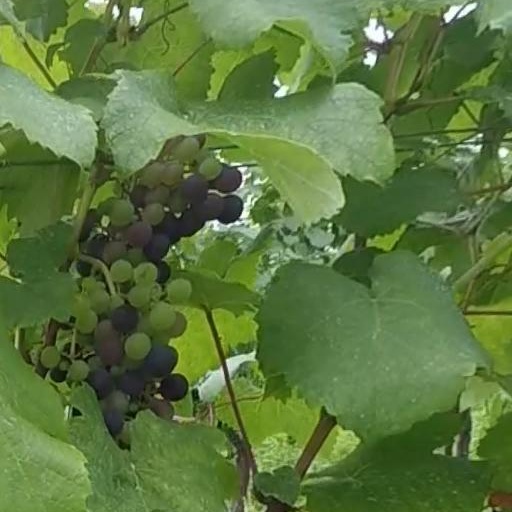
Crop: grape